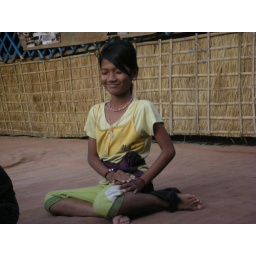
the monk tries to get the young girl in yellow to smile. the monk wins.... and what a beautiful smile